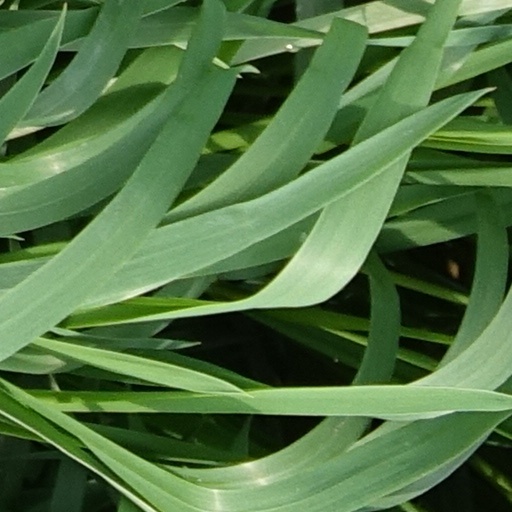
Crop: wheat